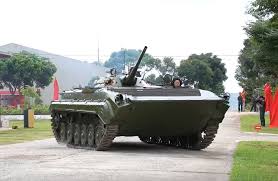
Label: BMP